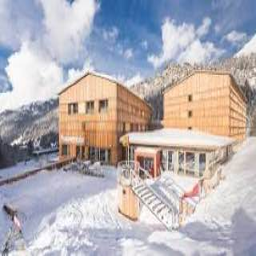
malbun ski resort lichtenstein